Case Western Reserve University

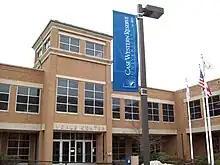
The Veale Athletic Center, which houses much of the Case Western Reserve University athletic and Physical Education departments

WRUW-FM (91.1 FM) is the campus radio station of Case Western Reserve University. WRUW broadcasts at a power of 15,000 watts and covers most of Northeast Ohio.